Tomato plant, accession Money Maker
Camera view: vertical (180 deg); turntable rotation: 90 degrees
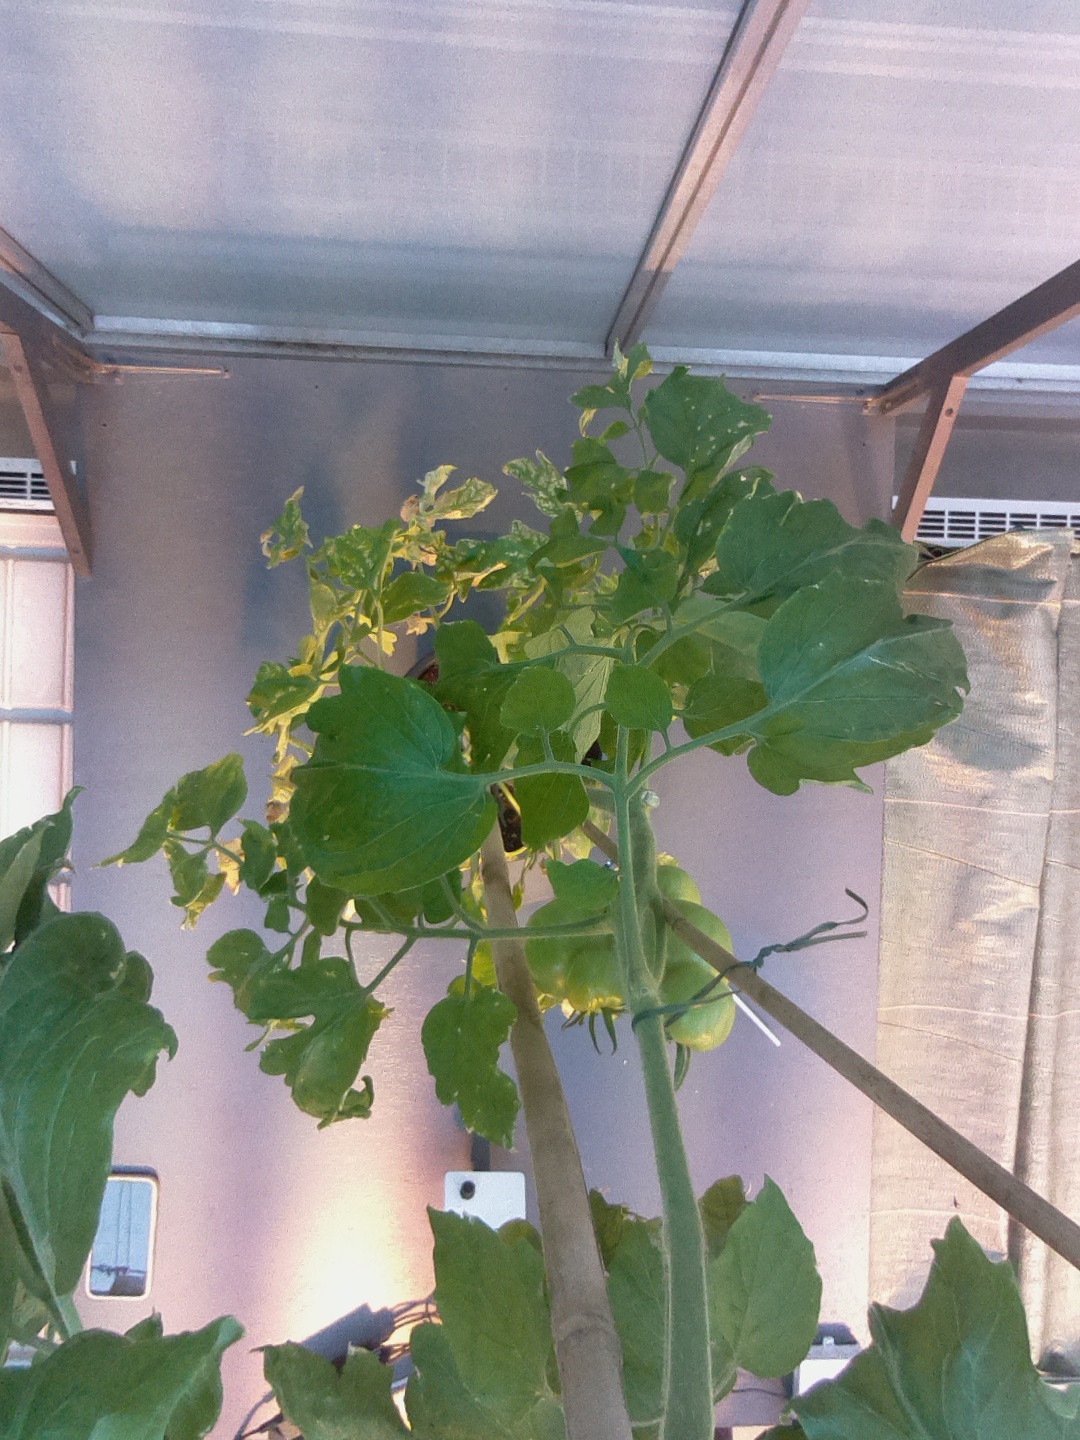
BBCH growth stage 77: 70%-80% of final fruit size